Toru Takahashi (Internet)

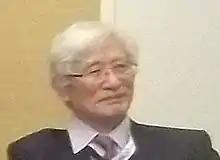
Takahashi at a meeting of the members of the Internet Hall of Fame in 2012

Toru Takahashi (Japanese: 高橋徹 "Takahashi Tōru"; January 1941 – 20 December 2022) was a Japanese computer network researcher and businessman. He was credited with contributing to the spread of the Internet into Japan and the rest of Asia in the 1990s and was a pivotal figure in the early commercial development of the Internet. For this reason, he was often called the "Father of the Internet" in Japan.